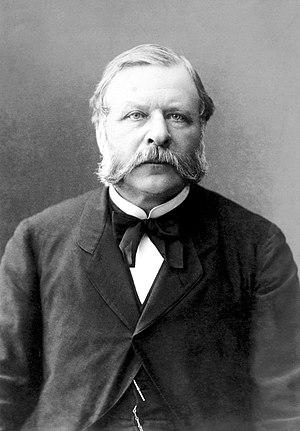
Les élections législatives françaises de 1877 élisent la deuxième législature de la IIIᵉ République. Elles se sont déroulées au scrutin uninominal à deux tours par arrondissements.
Le gouvernement William Henry Waddington est le gouvernement de la Troisième République en France du 4 février 1879 au 21 décembre 1879.
Le quatrième gouvernement Jules Dufaure est le gouvernement de la Troisième République en France du 9 mars 1876 au 3 décembre 1876.